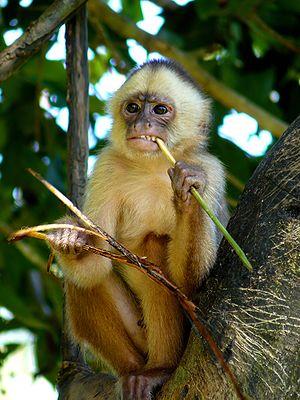
Le Capucin à front blanc est un singe du Nouveau Monde appartenant à la famille des cébidés. Il est aussi nommé Sapajou à front blanc ou Sajou à front blanc.